Florence Brunelle

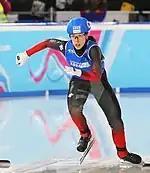
Brunelle at the 2020 Winter Youth Olympics

Brunelle competed at the third Winter Youth Olympics held in Lausanne, Switzerland. Brunelle would go onto win the bronze medal in both individual events contested: the 500 metres and 1000 metres.